English country house

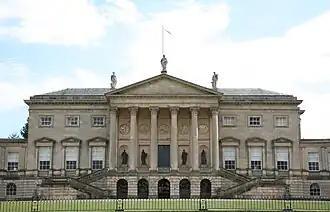
Kedleston Hall in Derbyshire, designed by Matthew Brettingham and Robert Adam, one of the great power houses.

The country houses of England have evolved over the last five hundred years. Before this time, larger houses were usually fortified, reflecting the position of their owners as feudal lords, "de facto" overlords of their manors. The Tudor period of stability in the country saw the building of the first of the unfortified great houses. Henry VIII's dissolution of the monasteries saw many former ecclesiastical properties granted to the King's favourites, who then converted them into private country houses. Woburn Abbey, Forde Abbey and many other mansions with "abbey" or "priory" in their name became private houses during this period. Other terms used in the names of houses to describe their origin or importance include "palace", "castle", "court", "hall", "mansion", "park", "house", "manor", and "place".